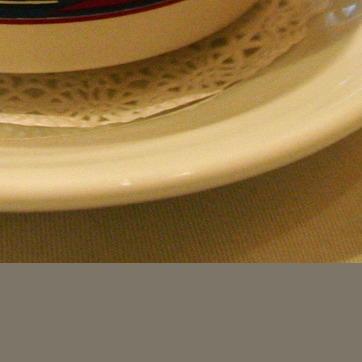
Material: ceramic